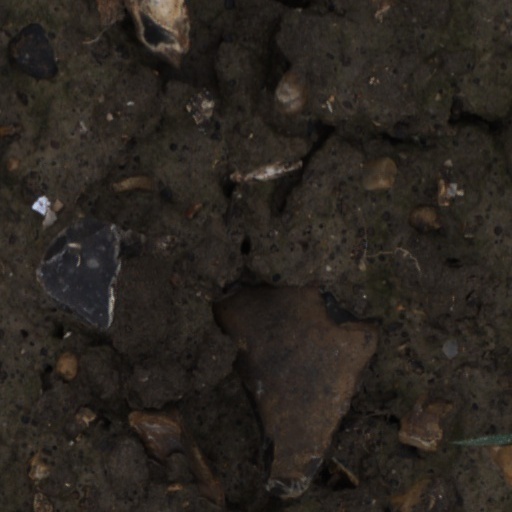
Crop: wheat